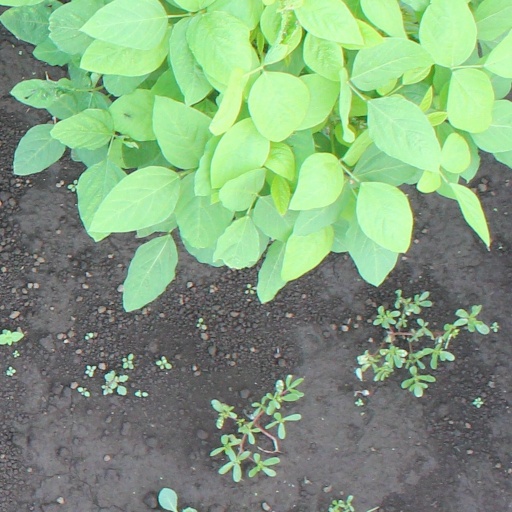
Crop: soybean